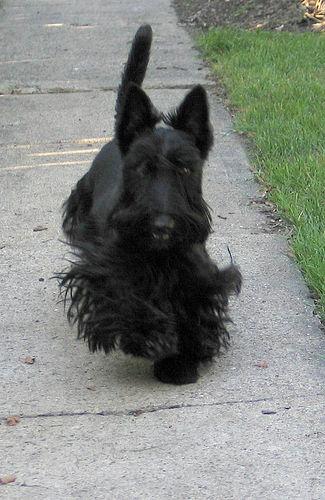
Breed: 206-n000037-Scotch_terrier